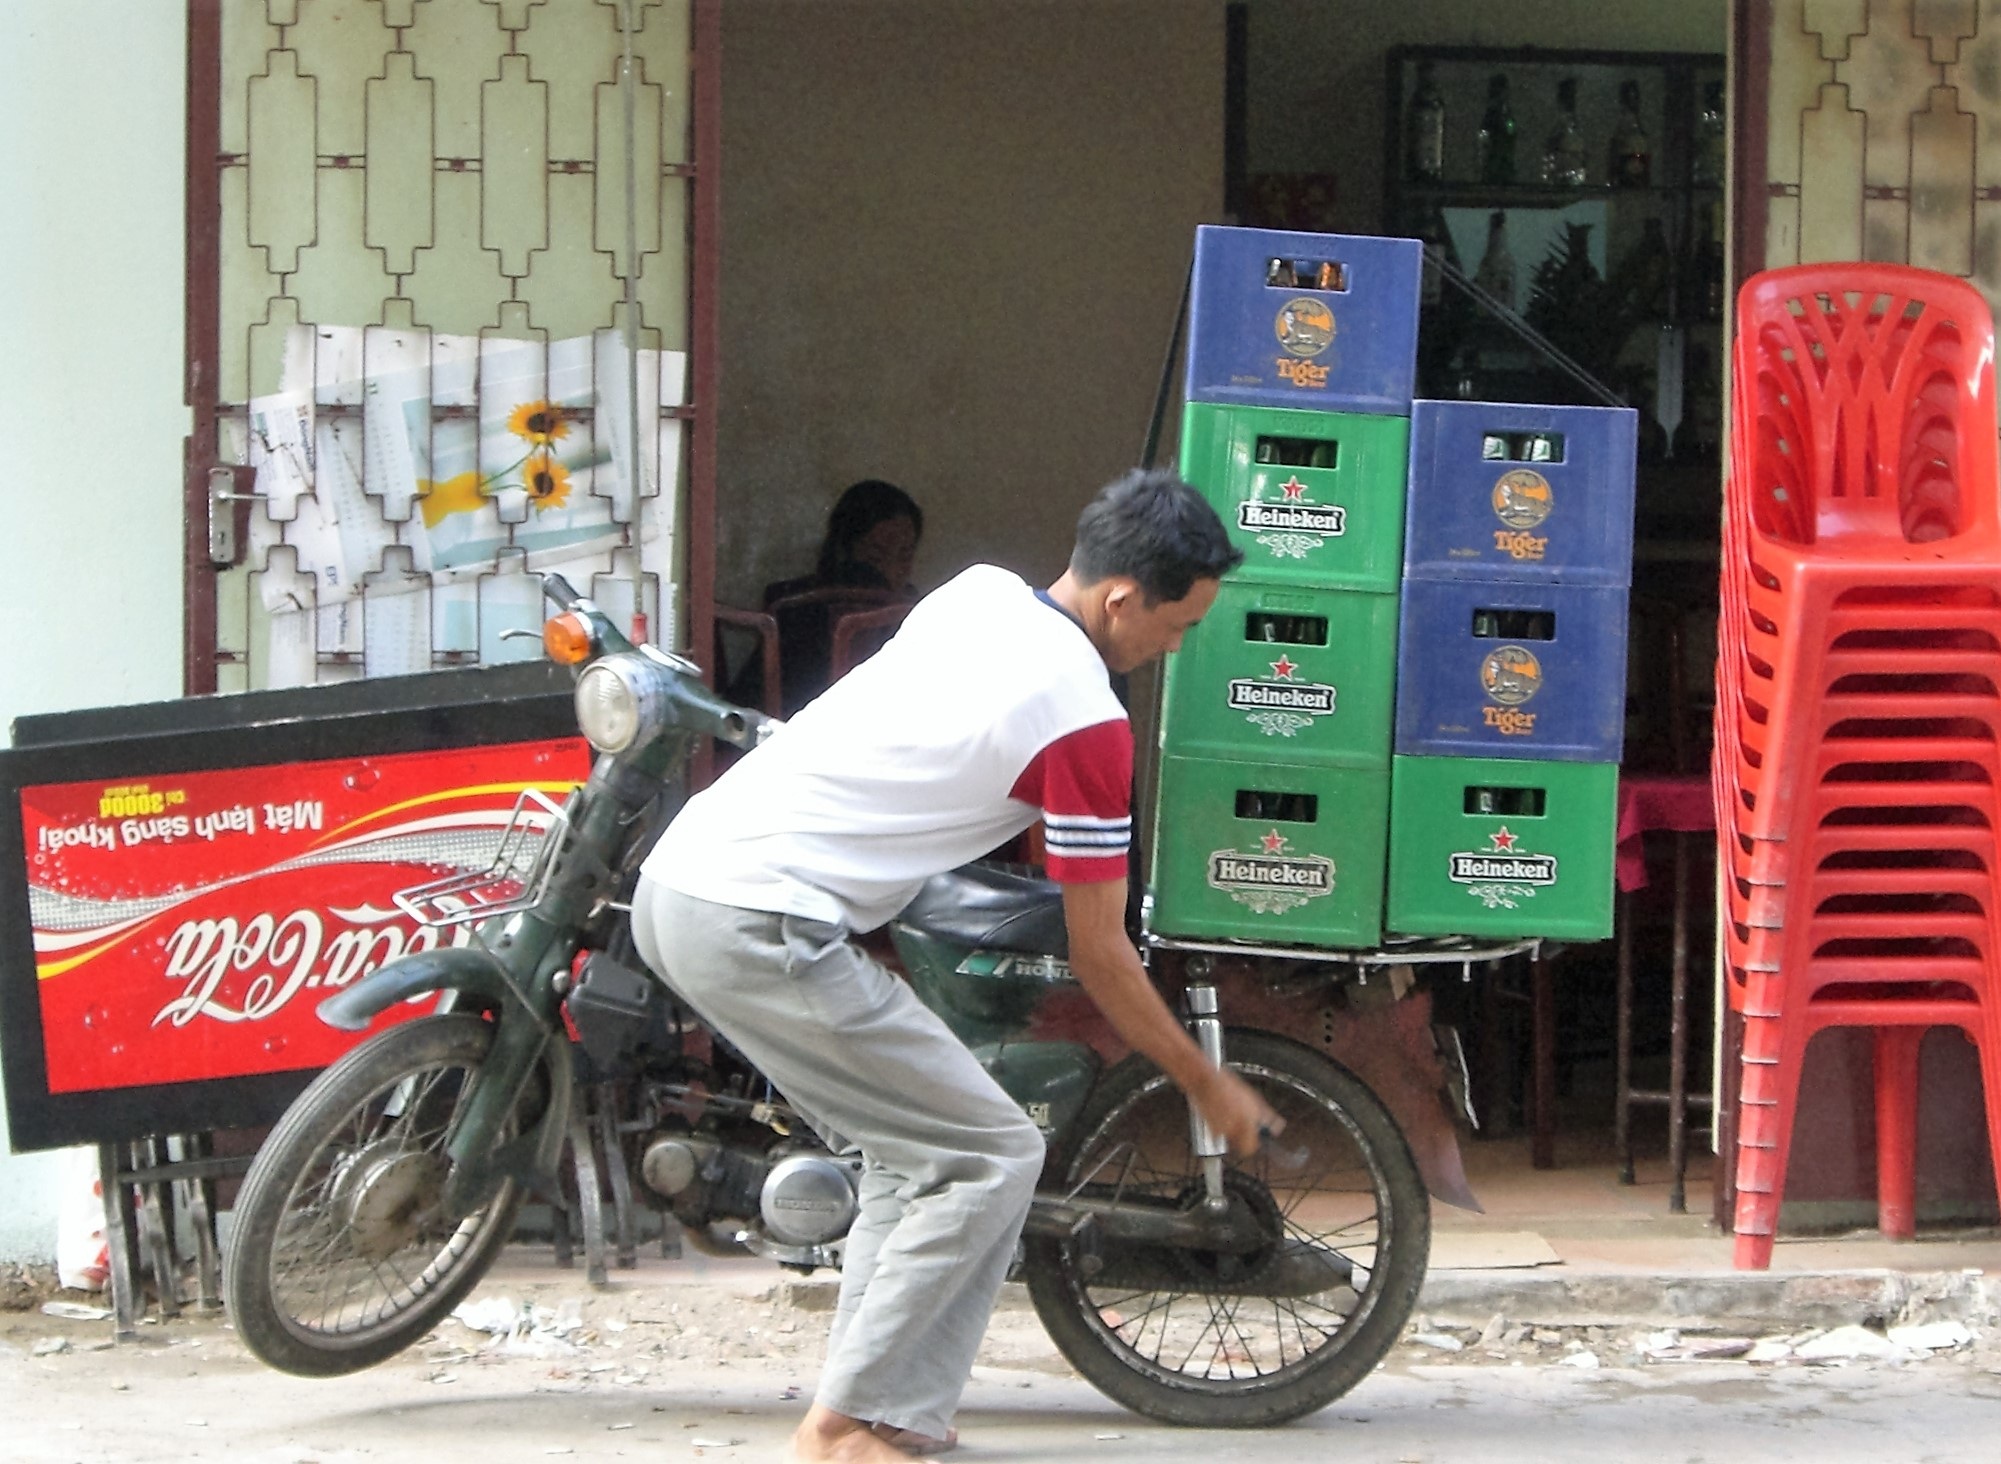
bicycle, vehicle, balance, beer, scooter, trade